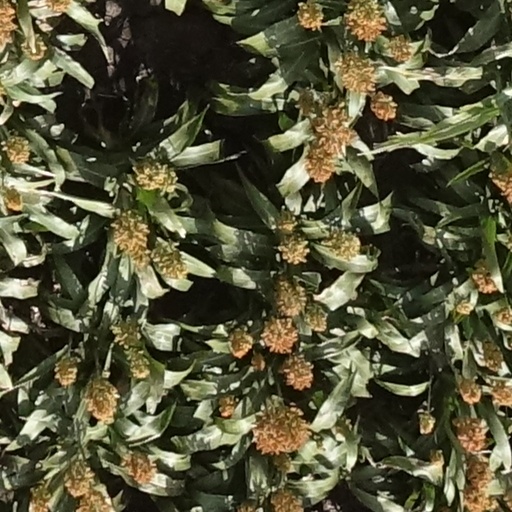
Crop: sorghum